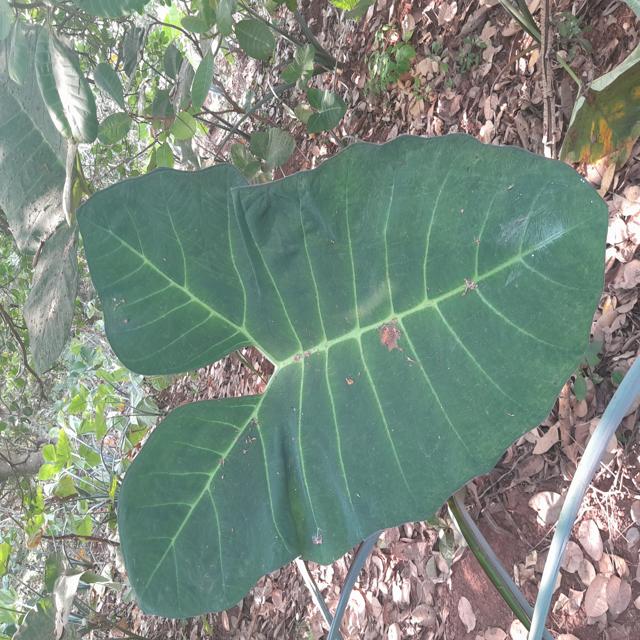
Label: Healthy